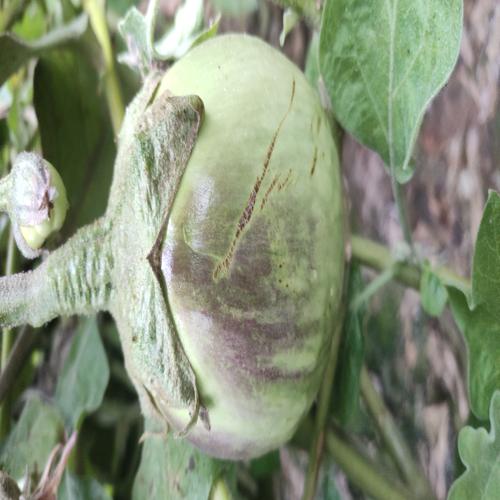
Label: Healty Brinjal